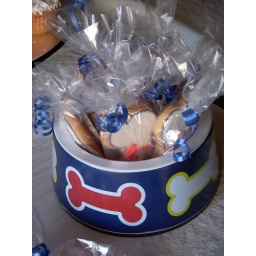
Dog bone cookie favors displayed in a dog bowl